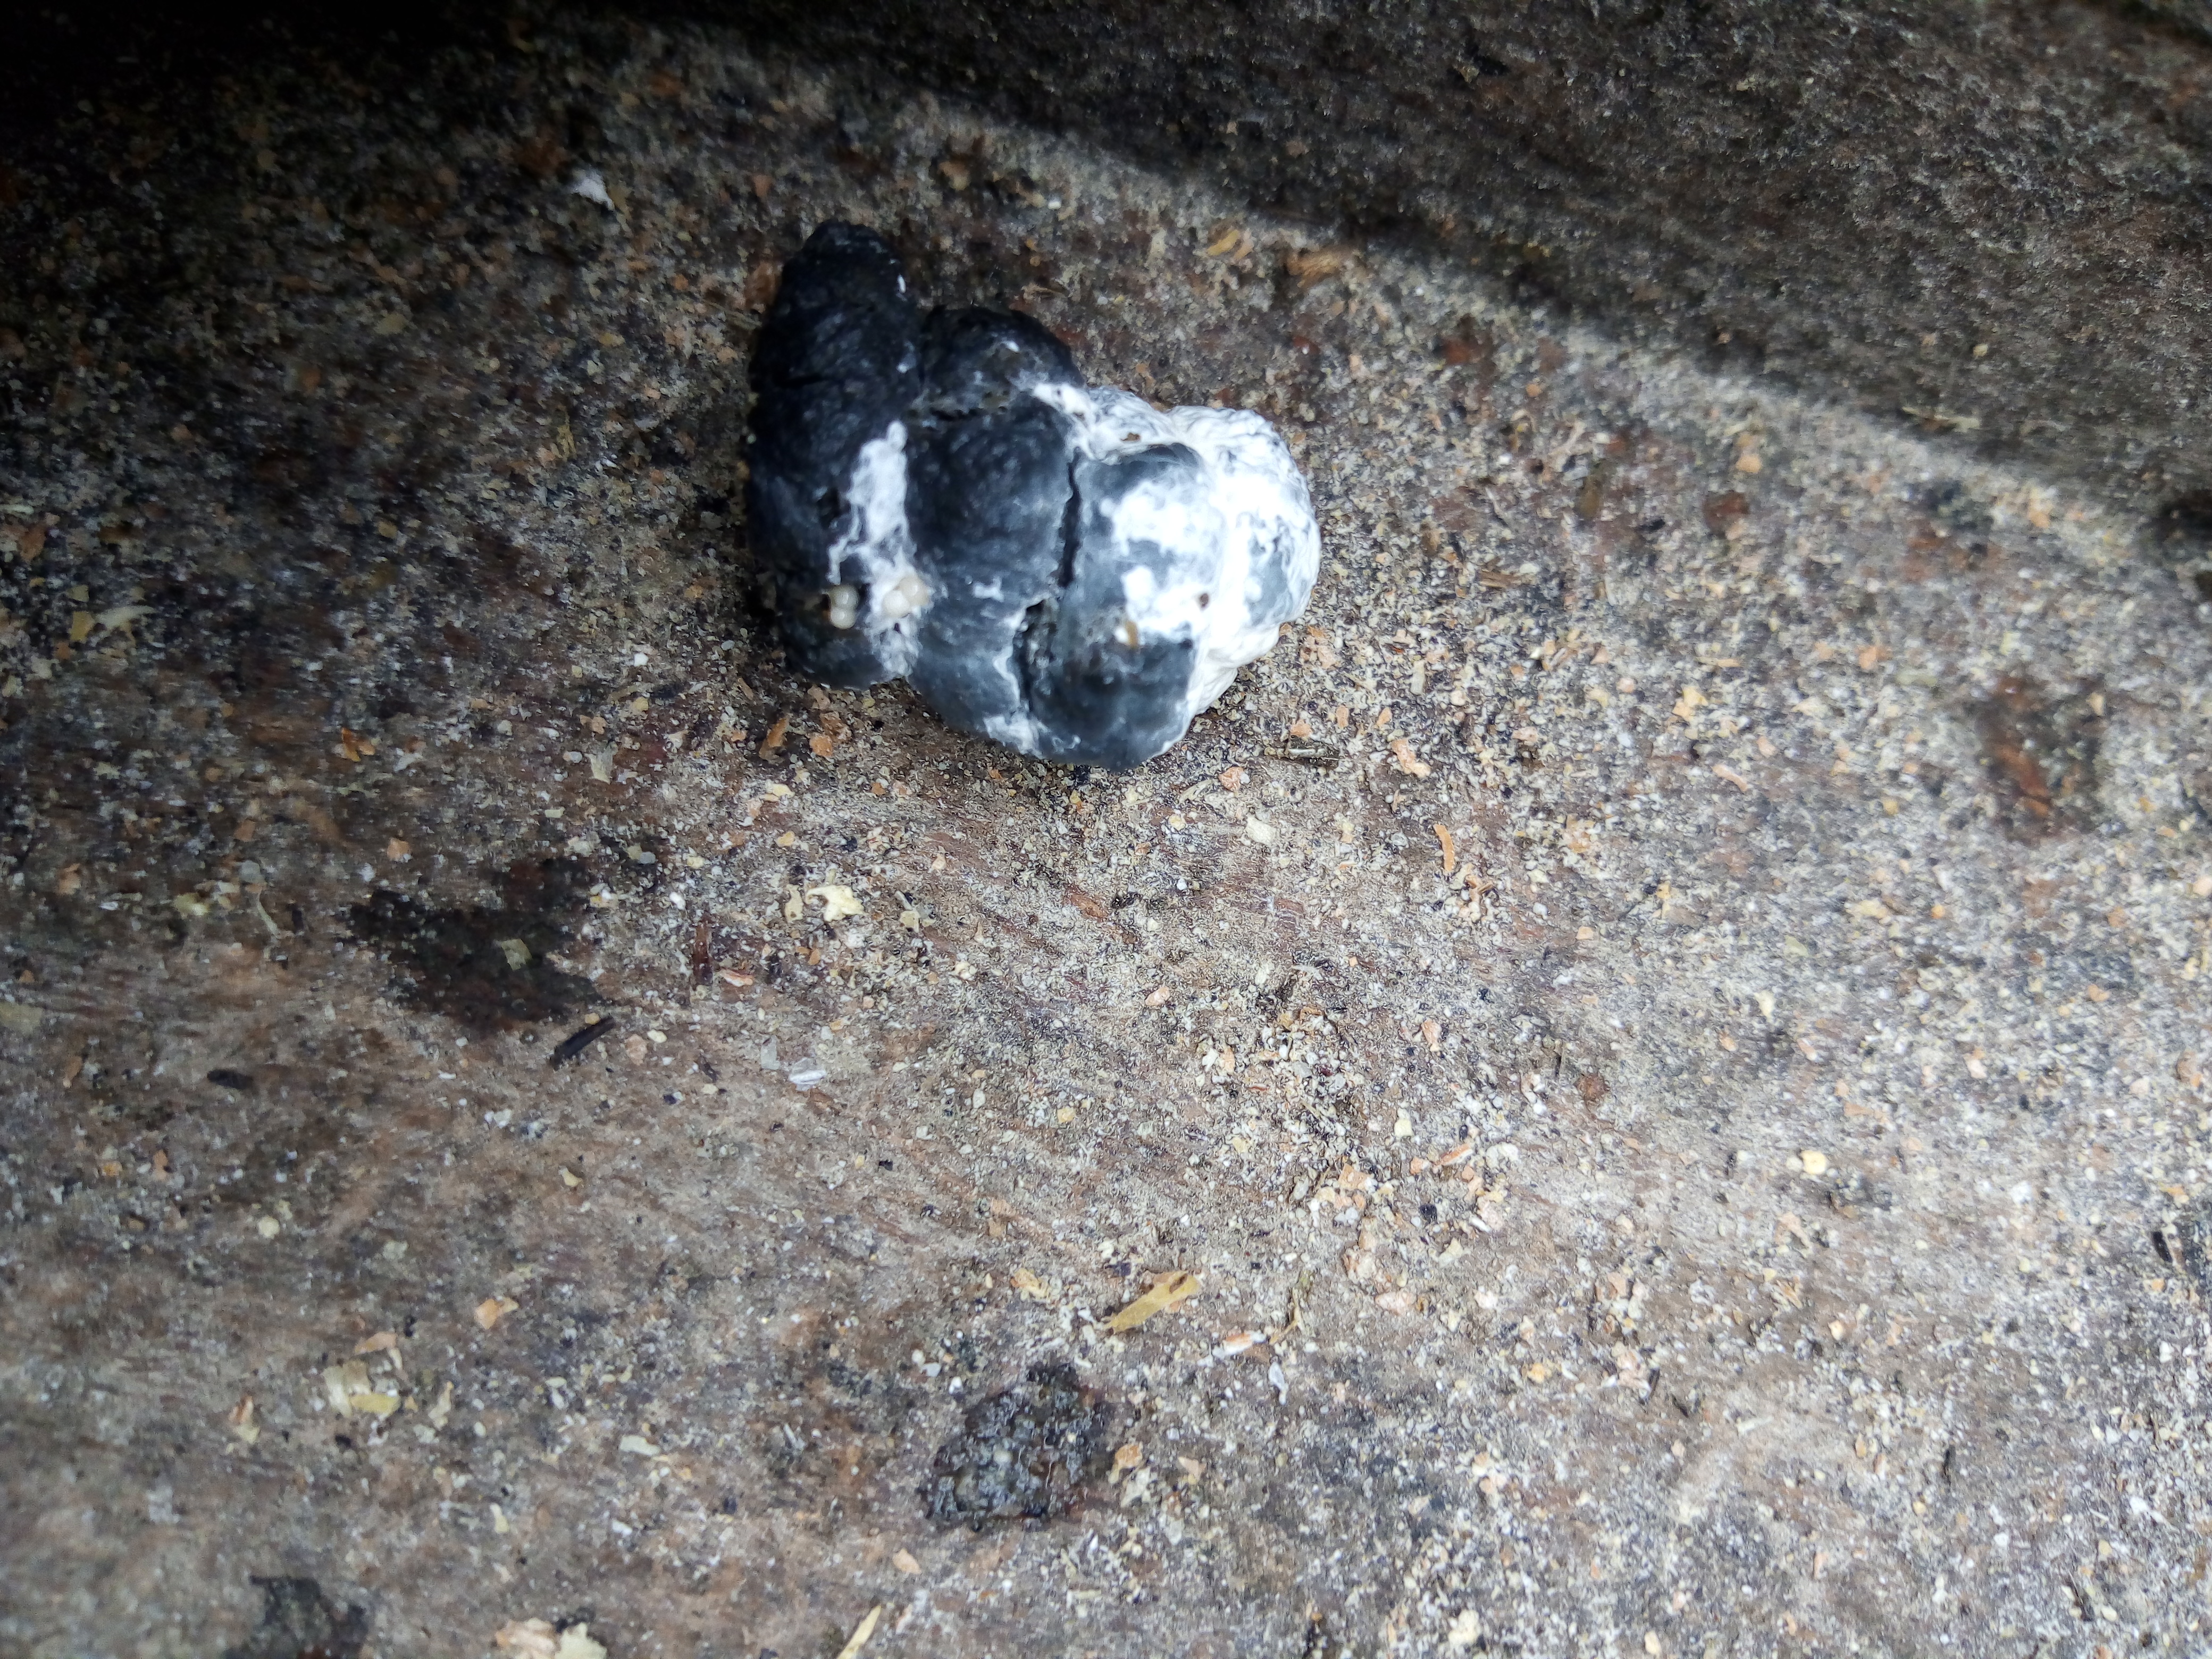
PCR-confirmed diagnosis: Healthy